Ravens–Steelers rivalry

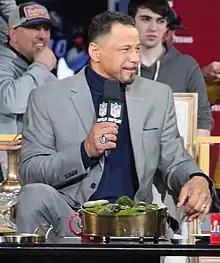
CB Rod Woodson, a Hall of Famer, was drafted by the Pittsburgh Steelers, where he spent a decade and earned the NFL Defensive Player of the Year Award in 1993. He was later inducted into the Steelers' Hall of Honor. In the latter part of his career, he joined the Ravens, contributing to their victory in Super Bowl XXXV.

The rivalry reached a new height of intensity during the 2008 NFL season, when the Ravens and Steelers played three times, the final match being the AFC Championship game. The Steelers won all three games by close margins. In Week 4 at Pittsburgh, the Steelers won on a 46–yard field goal in overtime. In Week 15 at Baltimore, the Steelers beat the Ravens with a controversial score late in the game. Also, as a result, the Steelers won the AFC North championship. In the playoff game, a personal foul by special teams player Daren Stone cost the Ravens 25 yards. The game's last score was an interception that was returned for a touchdown by Troy Polamalu, sealing a 23–14 victory for Pittsburgh. In that same game the Steelers' Ryan Clark delivered a concussion-inducing, but legal hit on the Ravens' Willis McGahee that left Clark briefly out cold and forced McGahee to spend the night in a Pittsburgh hospital. The Steelers went on to win Super Bowl XLIII against the Arizona Cardinals.